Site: brandenburg
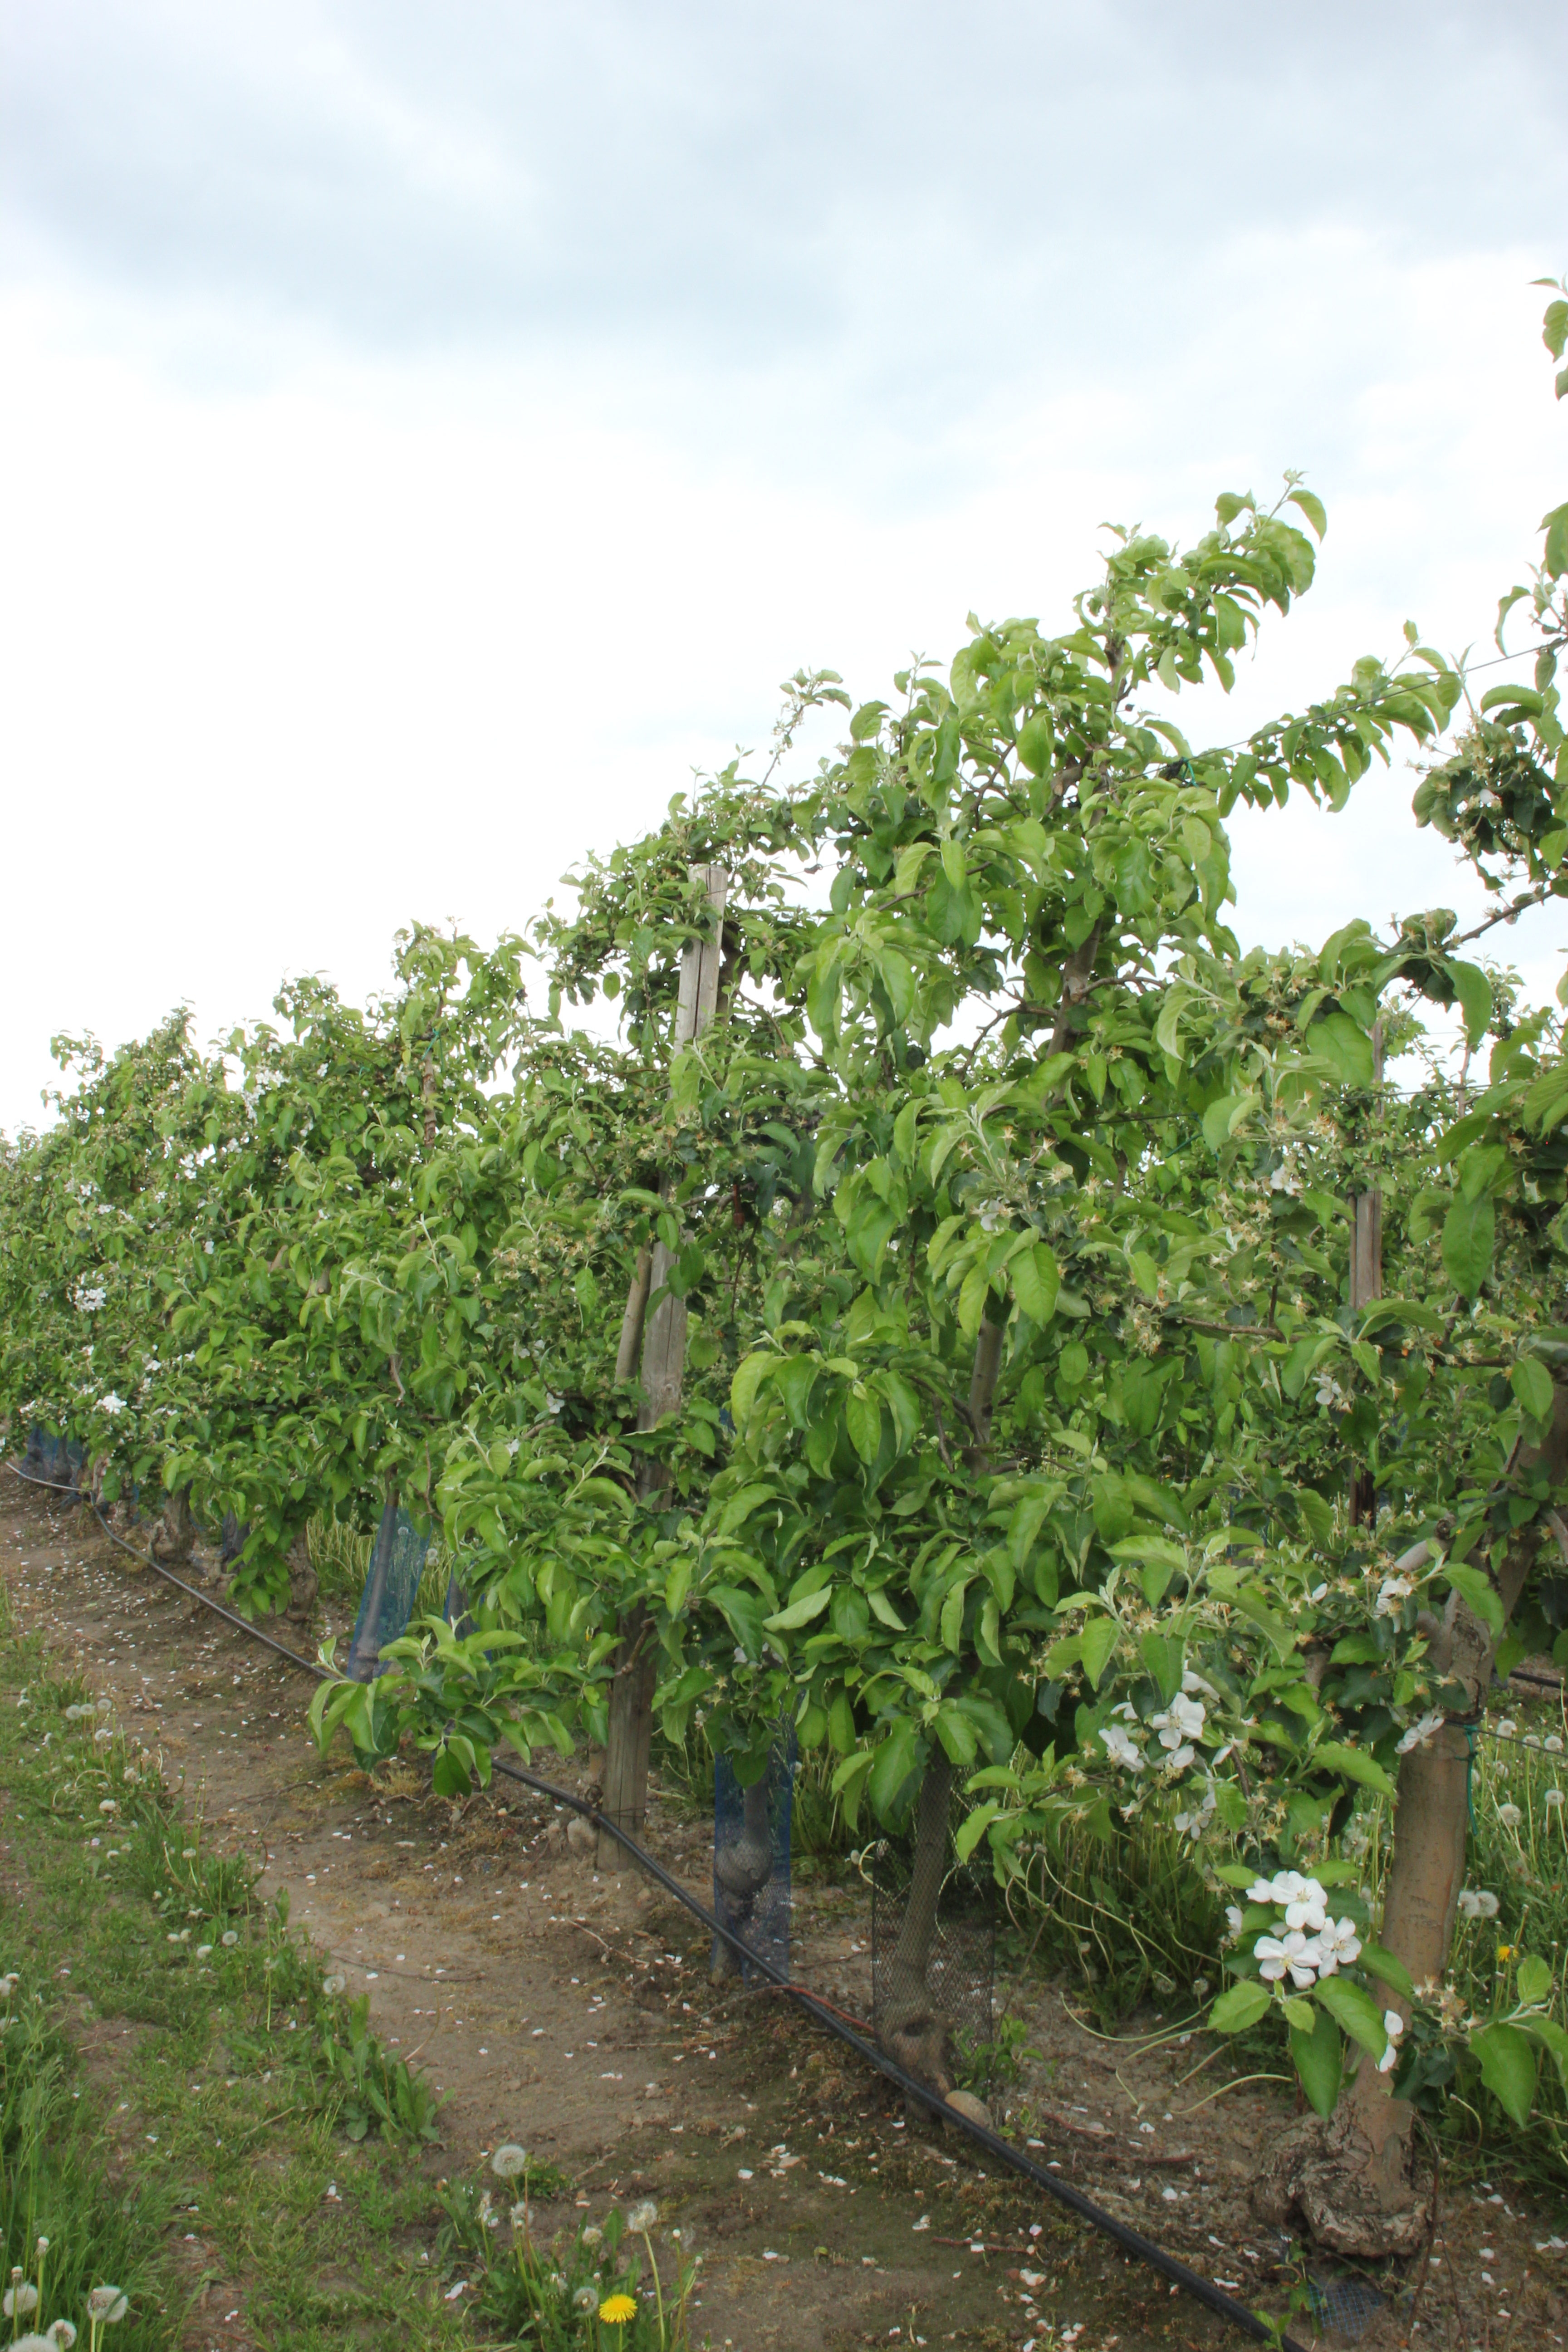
Growth stage (BBCH 67): Flowering